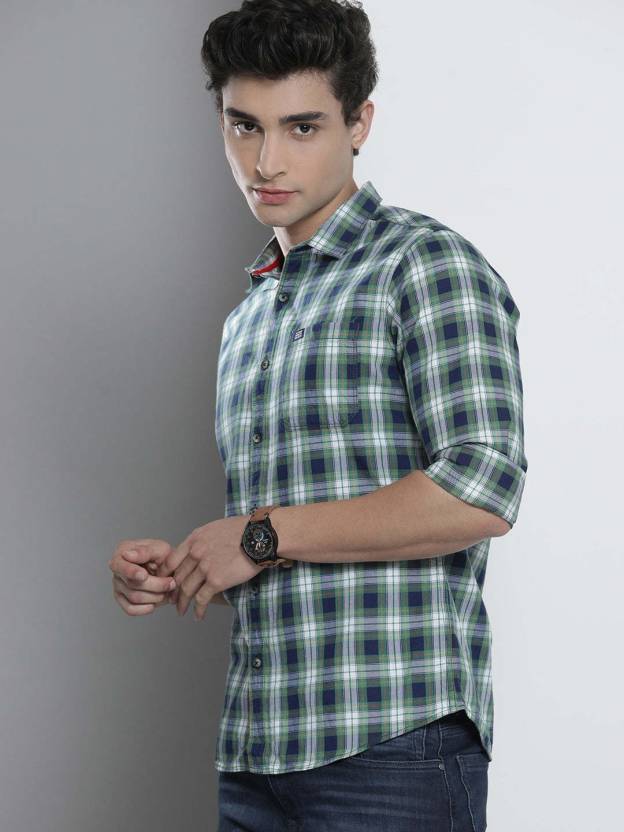
Product: Men Regular Fit Checkered Casual Shirt
Price: ₹559
Colors: Green and  Blue
Pattern: Checkered